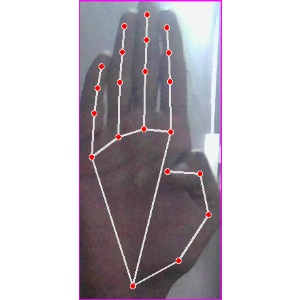
अक्षर: झ